Proserpine, Queensland

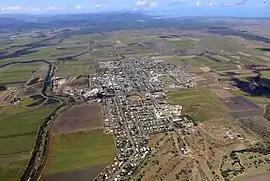
Aerial image of Proserpine

Proserpine is a rural town and locality in the Whitsunday Region, Queensland, Australia. In the 2021 census, the locality of Proserpine had a population of 3,614 people.